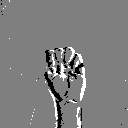
ASL letter: m